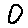
Label: 0